Almeida, Portugal

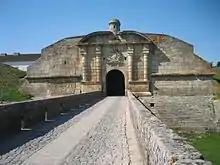
Gates of Saint Francis, Almeida Fortress

In and around the environment of Almeida, evidence of human occupation can be found dating back to the Bronze Age and Iron Age. Evidence has also been found of Roman occupation followed by the Suevi and the Visigoths.